Walther Mayer

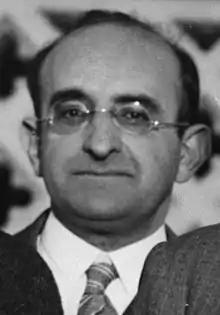
Mayer in 1931

Walther Mayer (11 March 1887 – 10 September 1948) was an Austrian mathematician, born in Graz, Austria-Hungary. With Leopold Vietoris he is the namesake of the Mayer–Vietoris sequence in topology. He served as an assistant to Albert Einstein and subsequently worked with him several years as a close collaborator, leading to the nickname "Einstein's calculator".